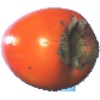
Label: Kaki 1